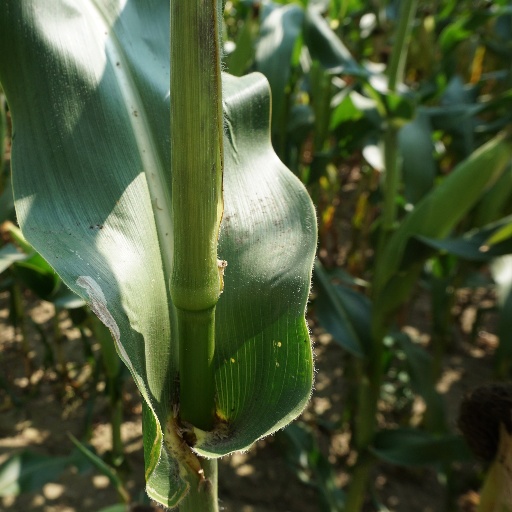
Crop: maize; corn